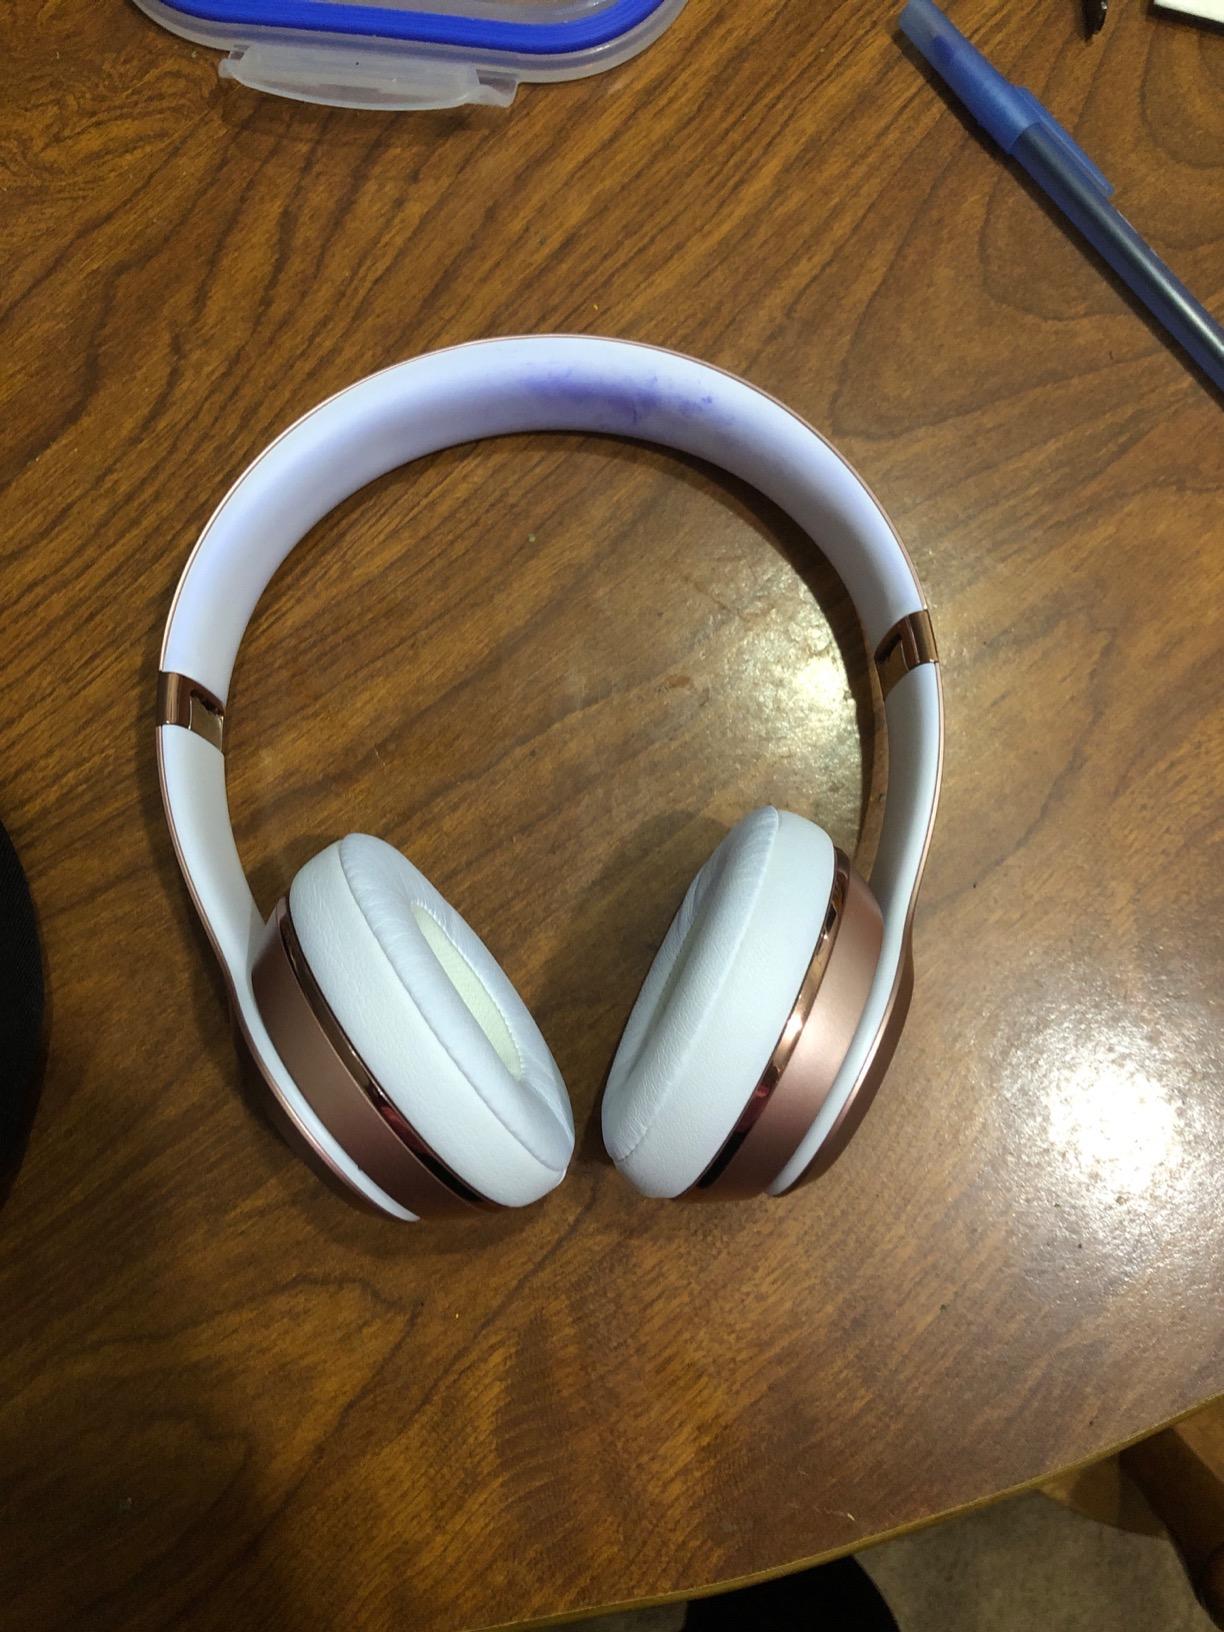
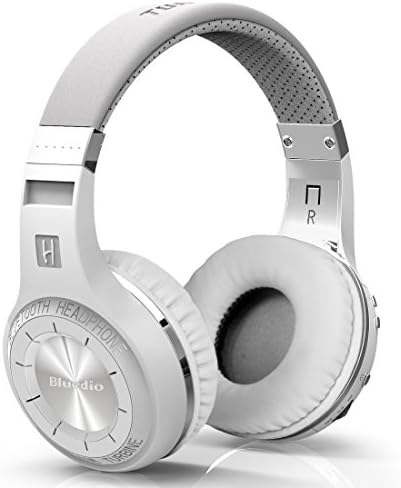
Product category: headphones
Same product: no